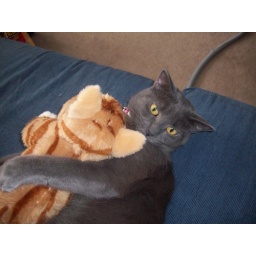
bobby and gracie sitting in a tree